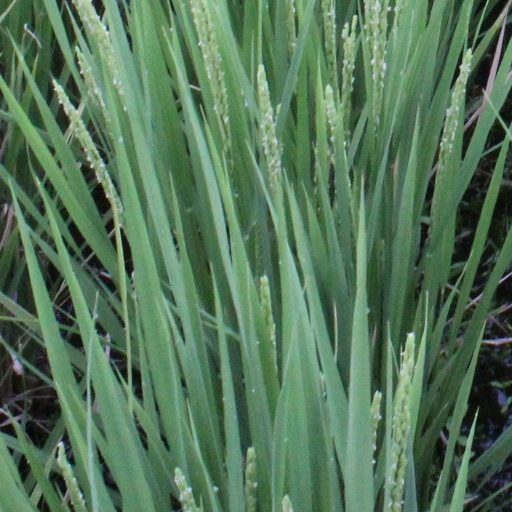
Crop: rice